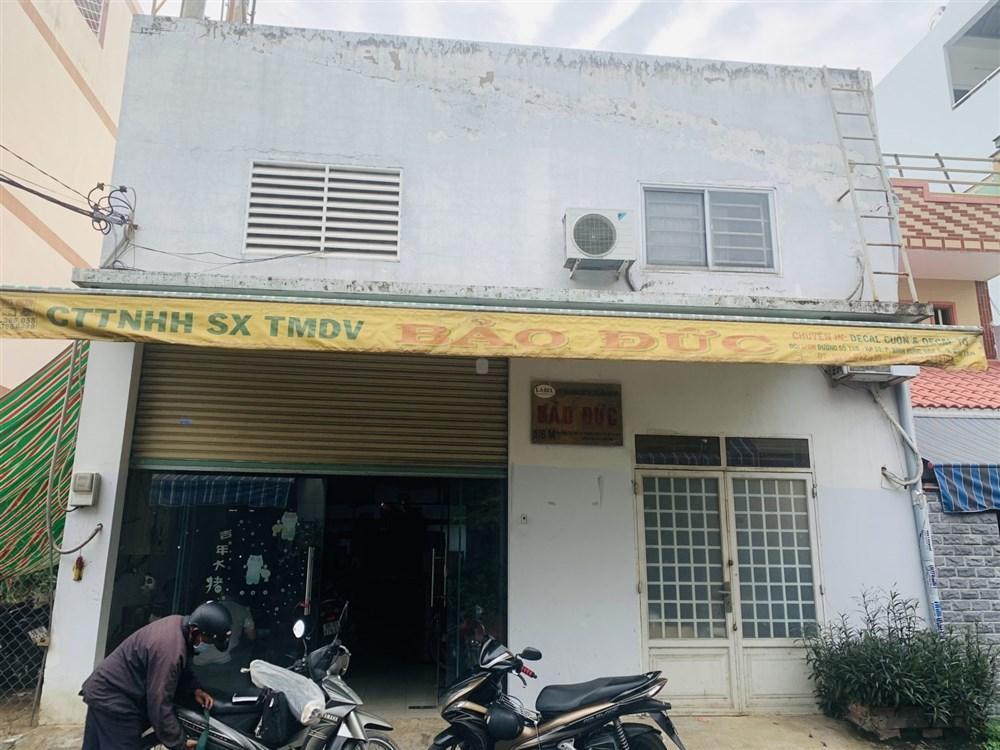
có một cái mái che có nền màu vàng ở trước căn nhà